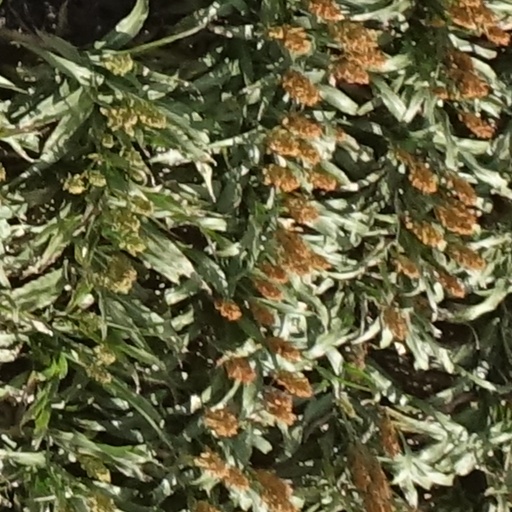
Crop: sorghum